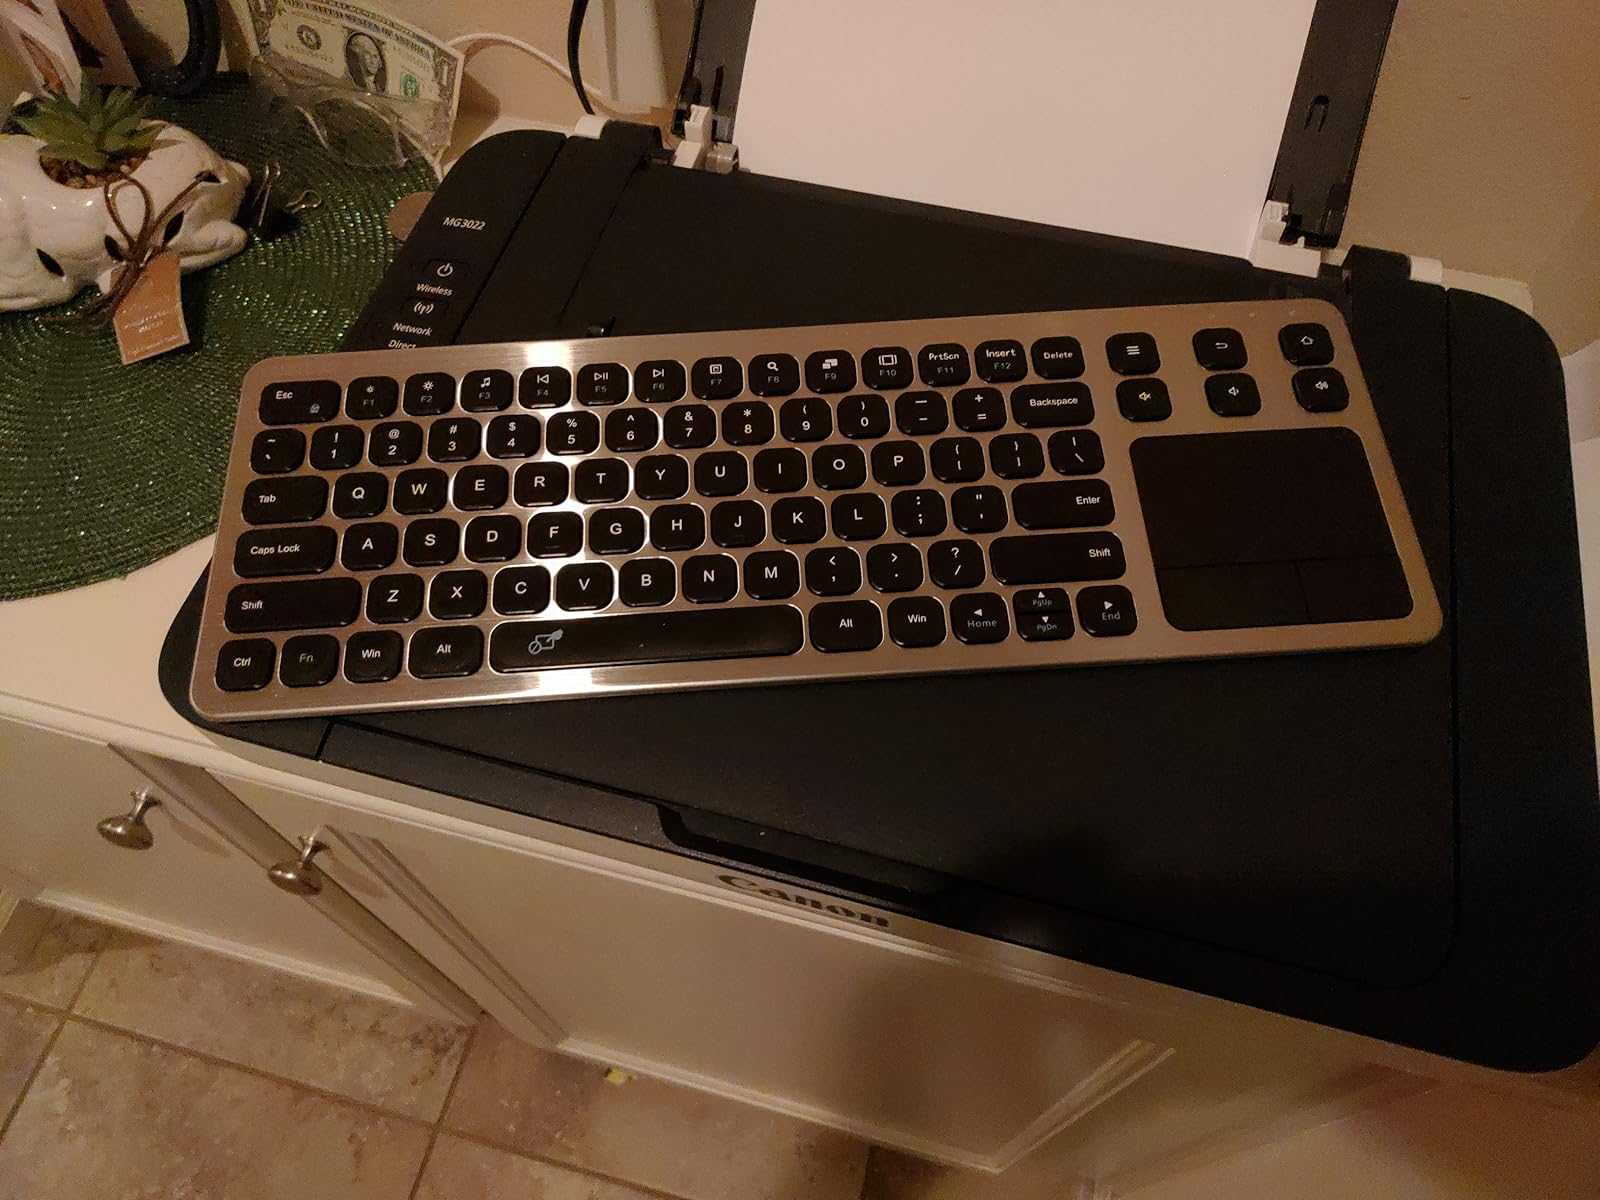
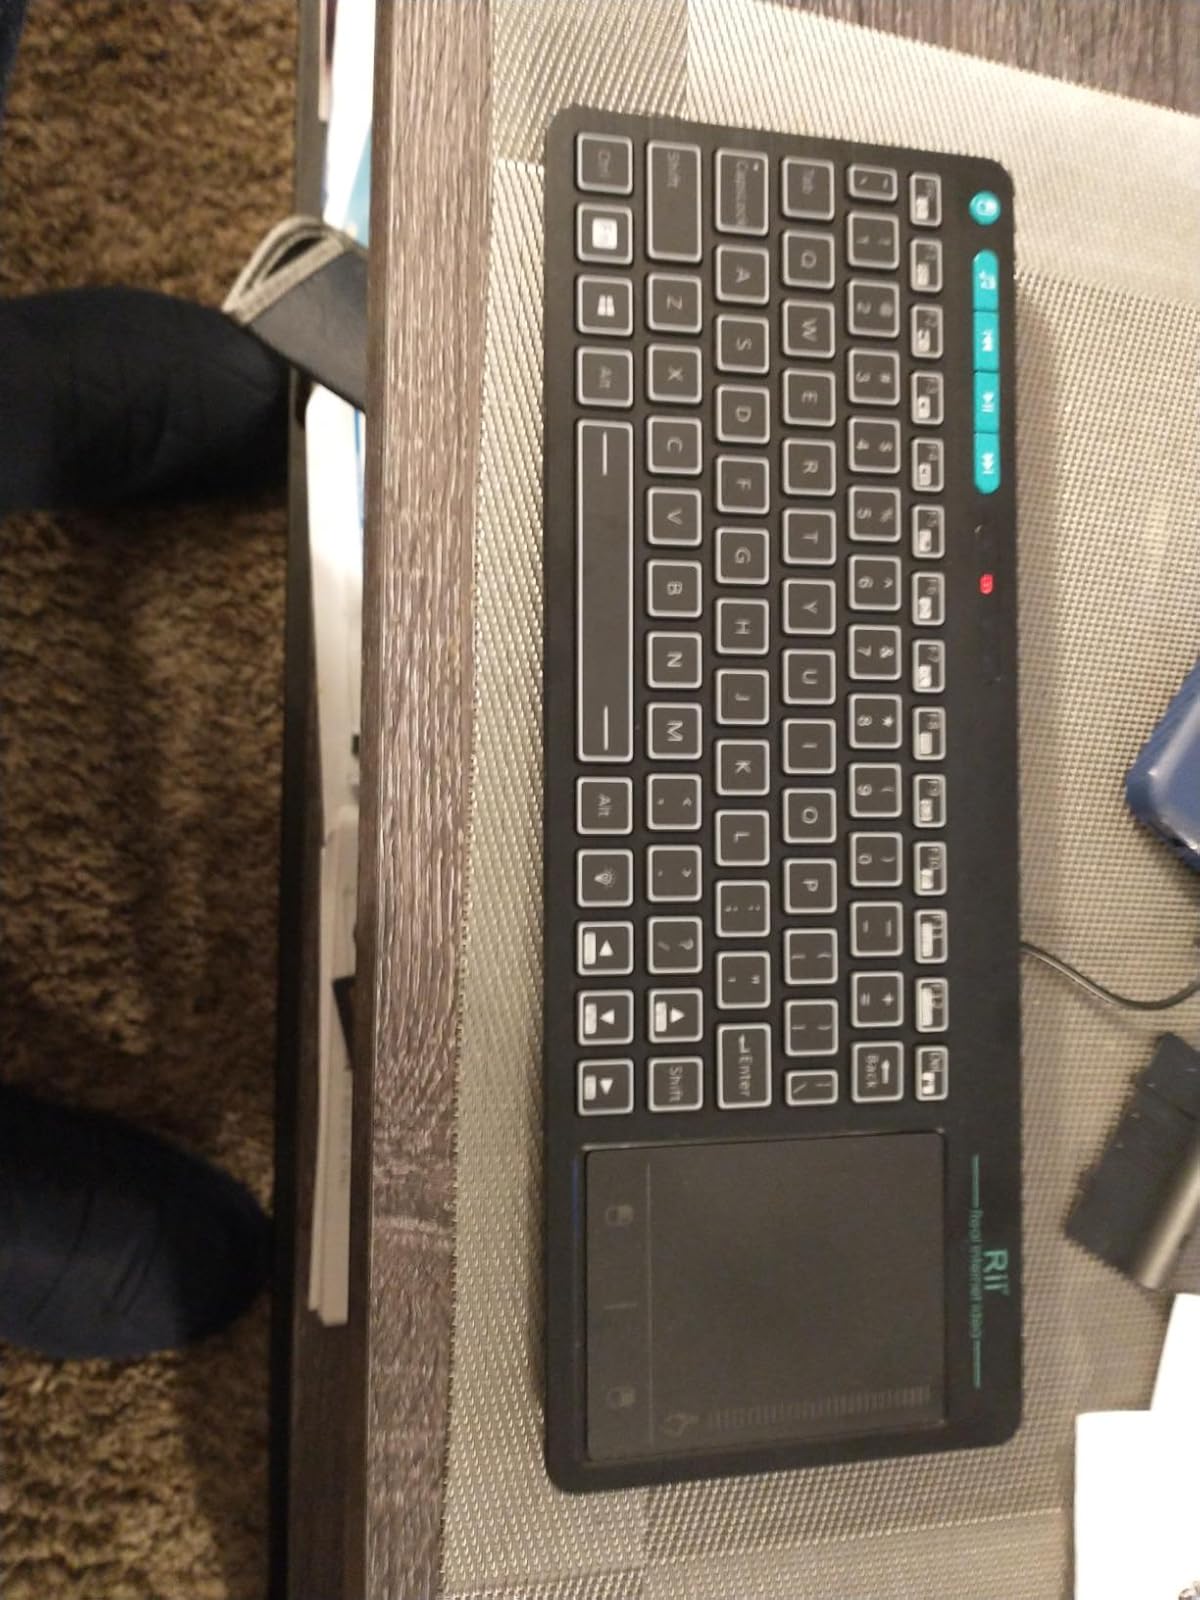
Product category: keyboard
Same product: no